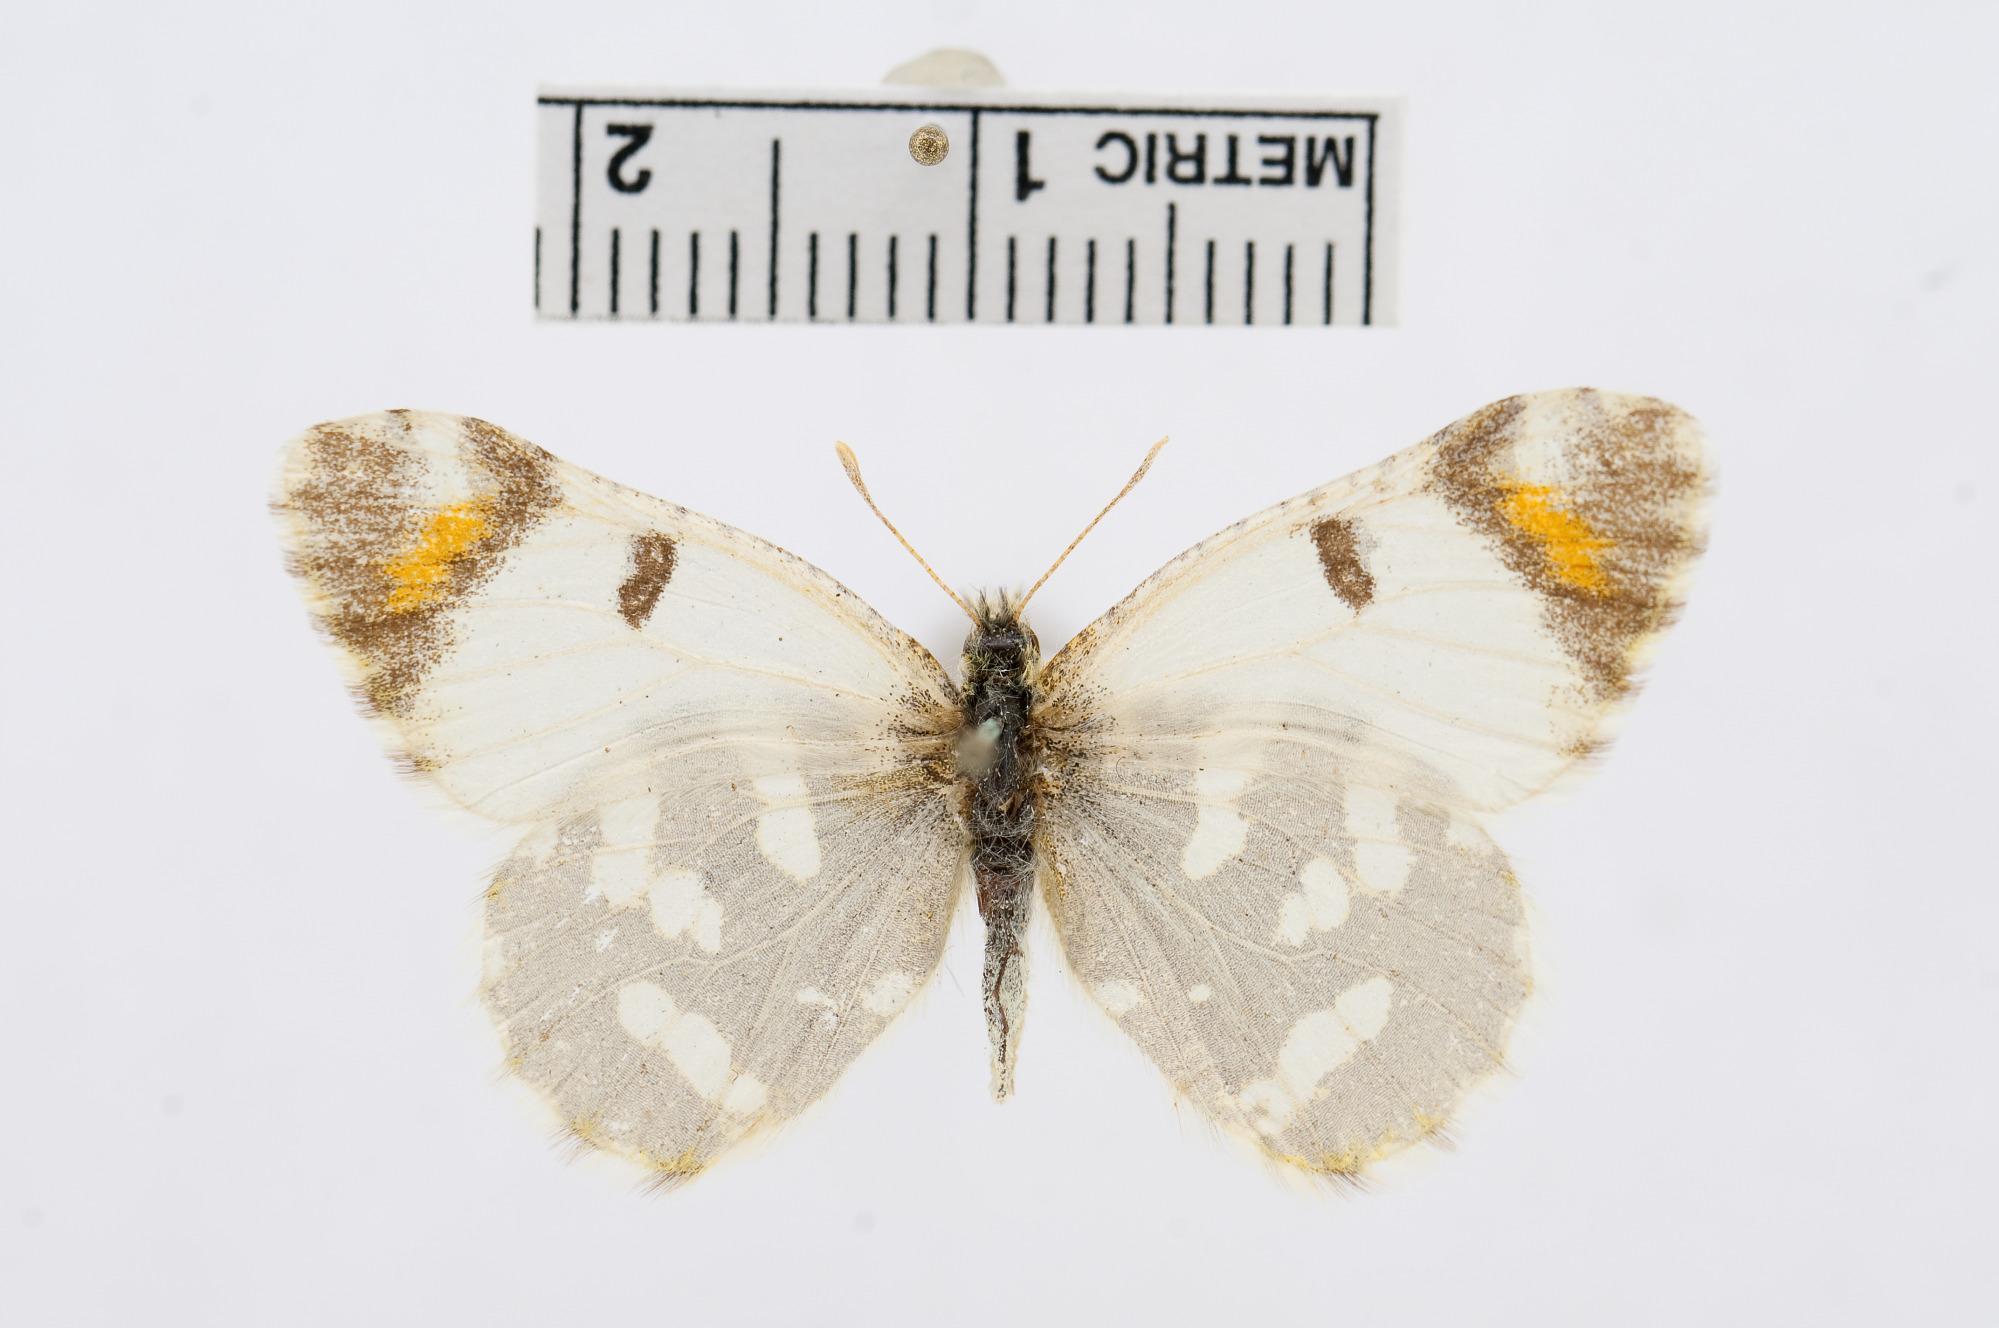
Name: Zegris pyrothoe
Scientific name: Zegris pyrothoe
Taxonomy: Animalia, Arthropoda, Hexapoda, Insecta, Lepidoptera, Pieridae, Pierinae